Charles L. Kelly

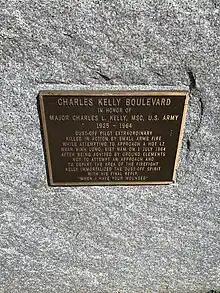
Photo of the Charles Kelly Boulevard commemorative marker at the Fitzsimons Building of the Anschutz Medical Campus.

In 2002, the documentary film crew of "In the Shadow of the Blade" honored Kelly's story at their landing zone near Columbus, Georgia. After hearing the story of his father's courage from Vietnam Dustoff colleague Ernest Sylvester, Charles Kelly Jr. flew in the left seat of the documentary's restored UH-1 Iroquois, emulating his father's wartime experience.